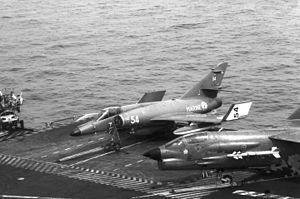
La Force maritime de l'aéronautique navale est l'actuelle appellation de l'aéronautique navale française. Elle forme une des quatre grandes composantes de la marine française. Elle est issue de la fusion entre les forces de l'aviation embarquée et de l'aviation de patrouille maritime le 19 juin 1998. Son actuelle organisation précisée par l'instruction Nᵒ 24/DEF/EMM/ROJ relative à l'organisation de la force maritime de l'aéronautique navale du 3 novembre 2011 a été publiée au Bulletin officiel des armées le 10 novembre 2011.
En 1789, avec 80 vaisseaux, 80 frégates, 120 bâtiments légers, 80 000 inscrits maritimes et plus de 1 600 officiers, la marine française est la deuxième du monde. Cette forme d’apogée, due aux efforts constants du gouvernement de Louis XVI, ne résiste pas à l’épreuve de la Révolution. L’agitation dans les arsenaux désorganise la flotte, alors que les officiers, qui avaient d’abord accueilli favorablement les changements politiques, fuient en masse les violences révolutionnaires à partir de 1792. Lorsque la guerre avec l’Angleterre reprend en 1793, la Marine de la France révolutionnaire n’est guère capable de faire face à la situation et subit défaite sur défaite alors que l’armée de Terre est victorieuse à peu près partout en Europe. L’arrivée de Napoléon au pouvoir, en 1799, ne change rien à la situation malgré une courte période de paix, les tentatives de réorganisation et l’annexion d’arsenaux voisins qui fournissent, un temps, des moyens supplémentaires. Napoléon cherche « son Nelson ». En vain.